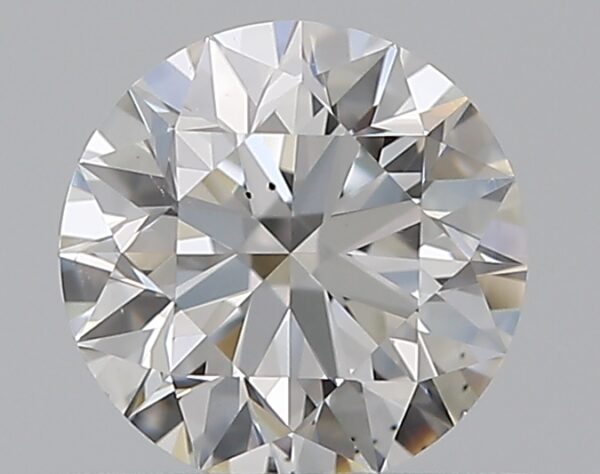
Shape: round
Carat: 0.51
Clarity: VS2
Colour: E
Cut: EX
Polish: EX
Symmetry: EX
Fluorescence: N
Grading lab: GIA
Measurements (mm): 5.12 x 5.13 x 3.19